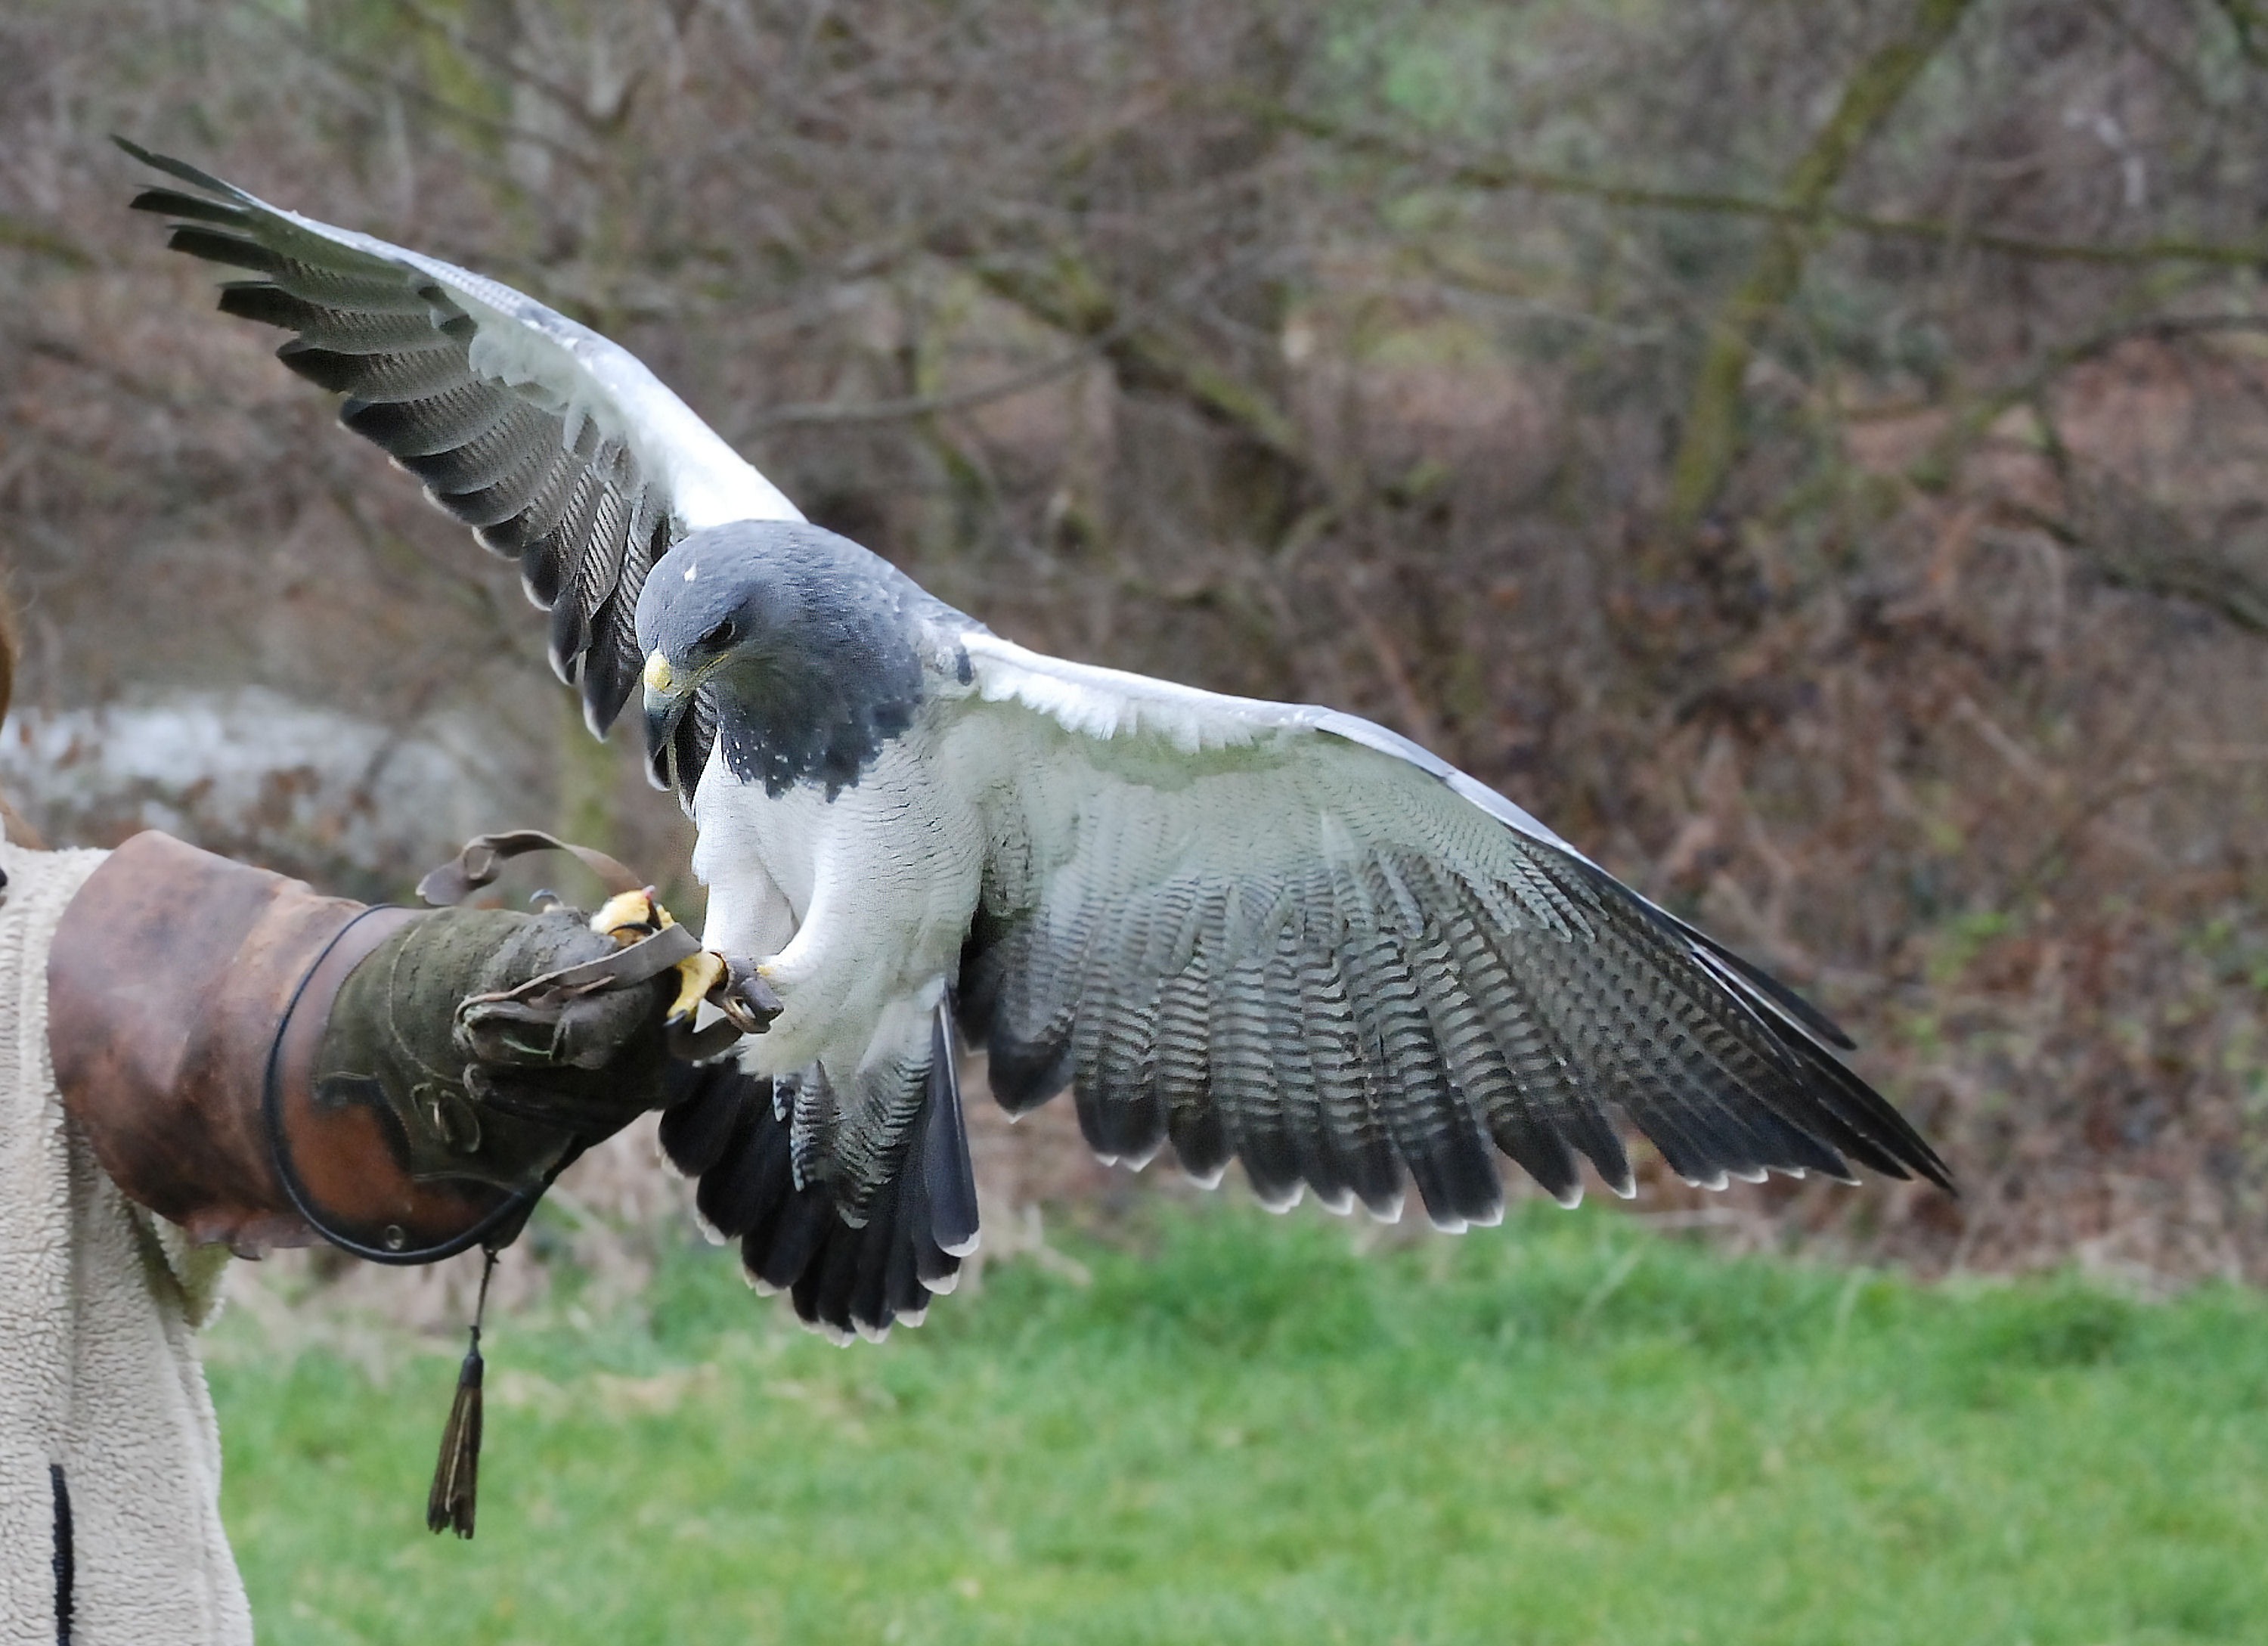
bird, wing, wildlife, beak, training, eagle, predator, hawk, fauna, raptor, bird of prey, close up, vertebrate, vulture, falcon, falconry, grey buzzard eagle, buzzard eagle, accipitriformes, accipitridae, black chested buzzard eagle, geranoaetus melanoleucus, black buzzard eagle, eagle buzzard, chilean blue eagl, buteo melanoleucus, black and white hawk eagle, spizaetus melanoleucus